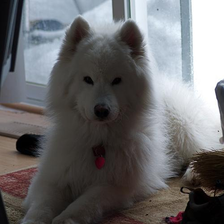
Species: dog
Breed: samoyed